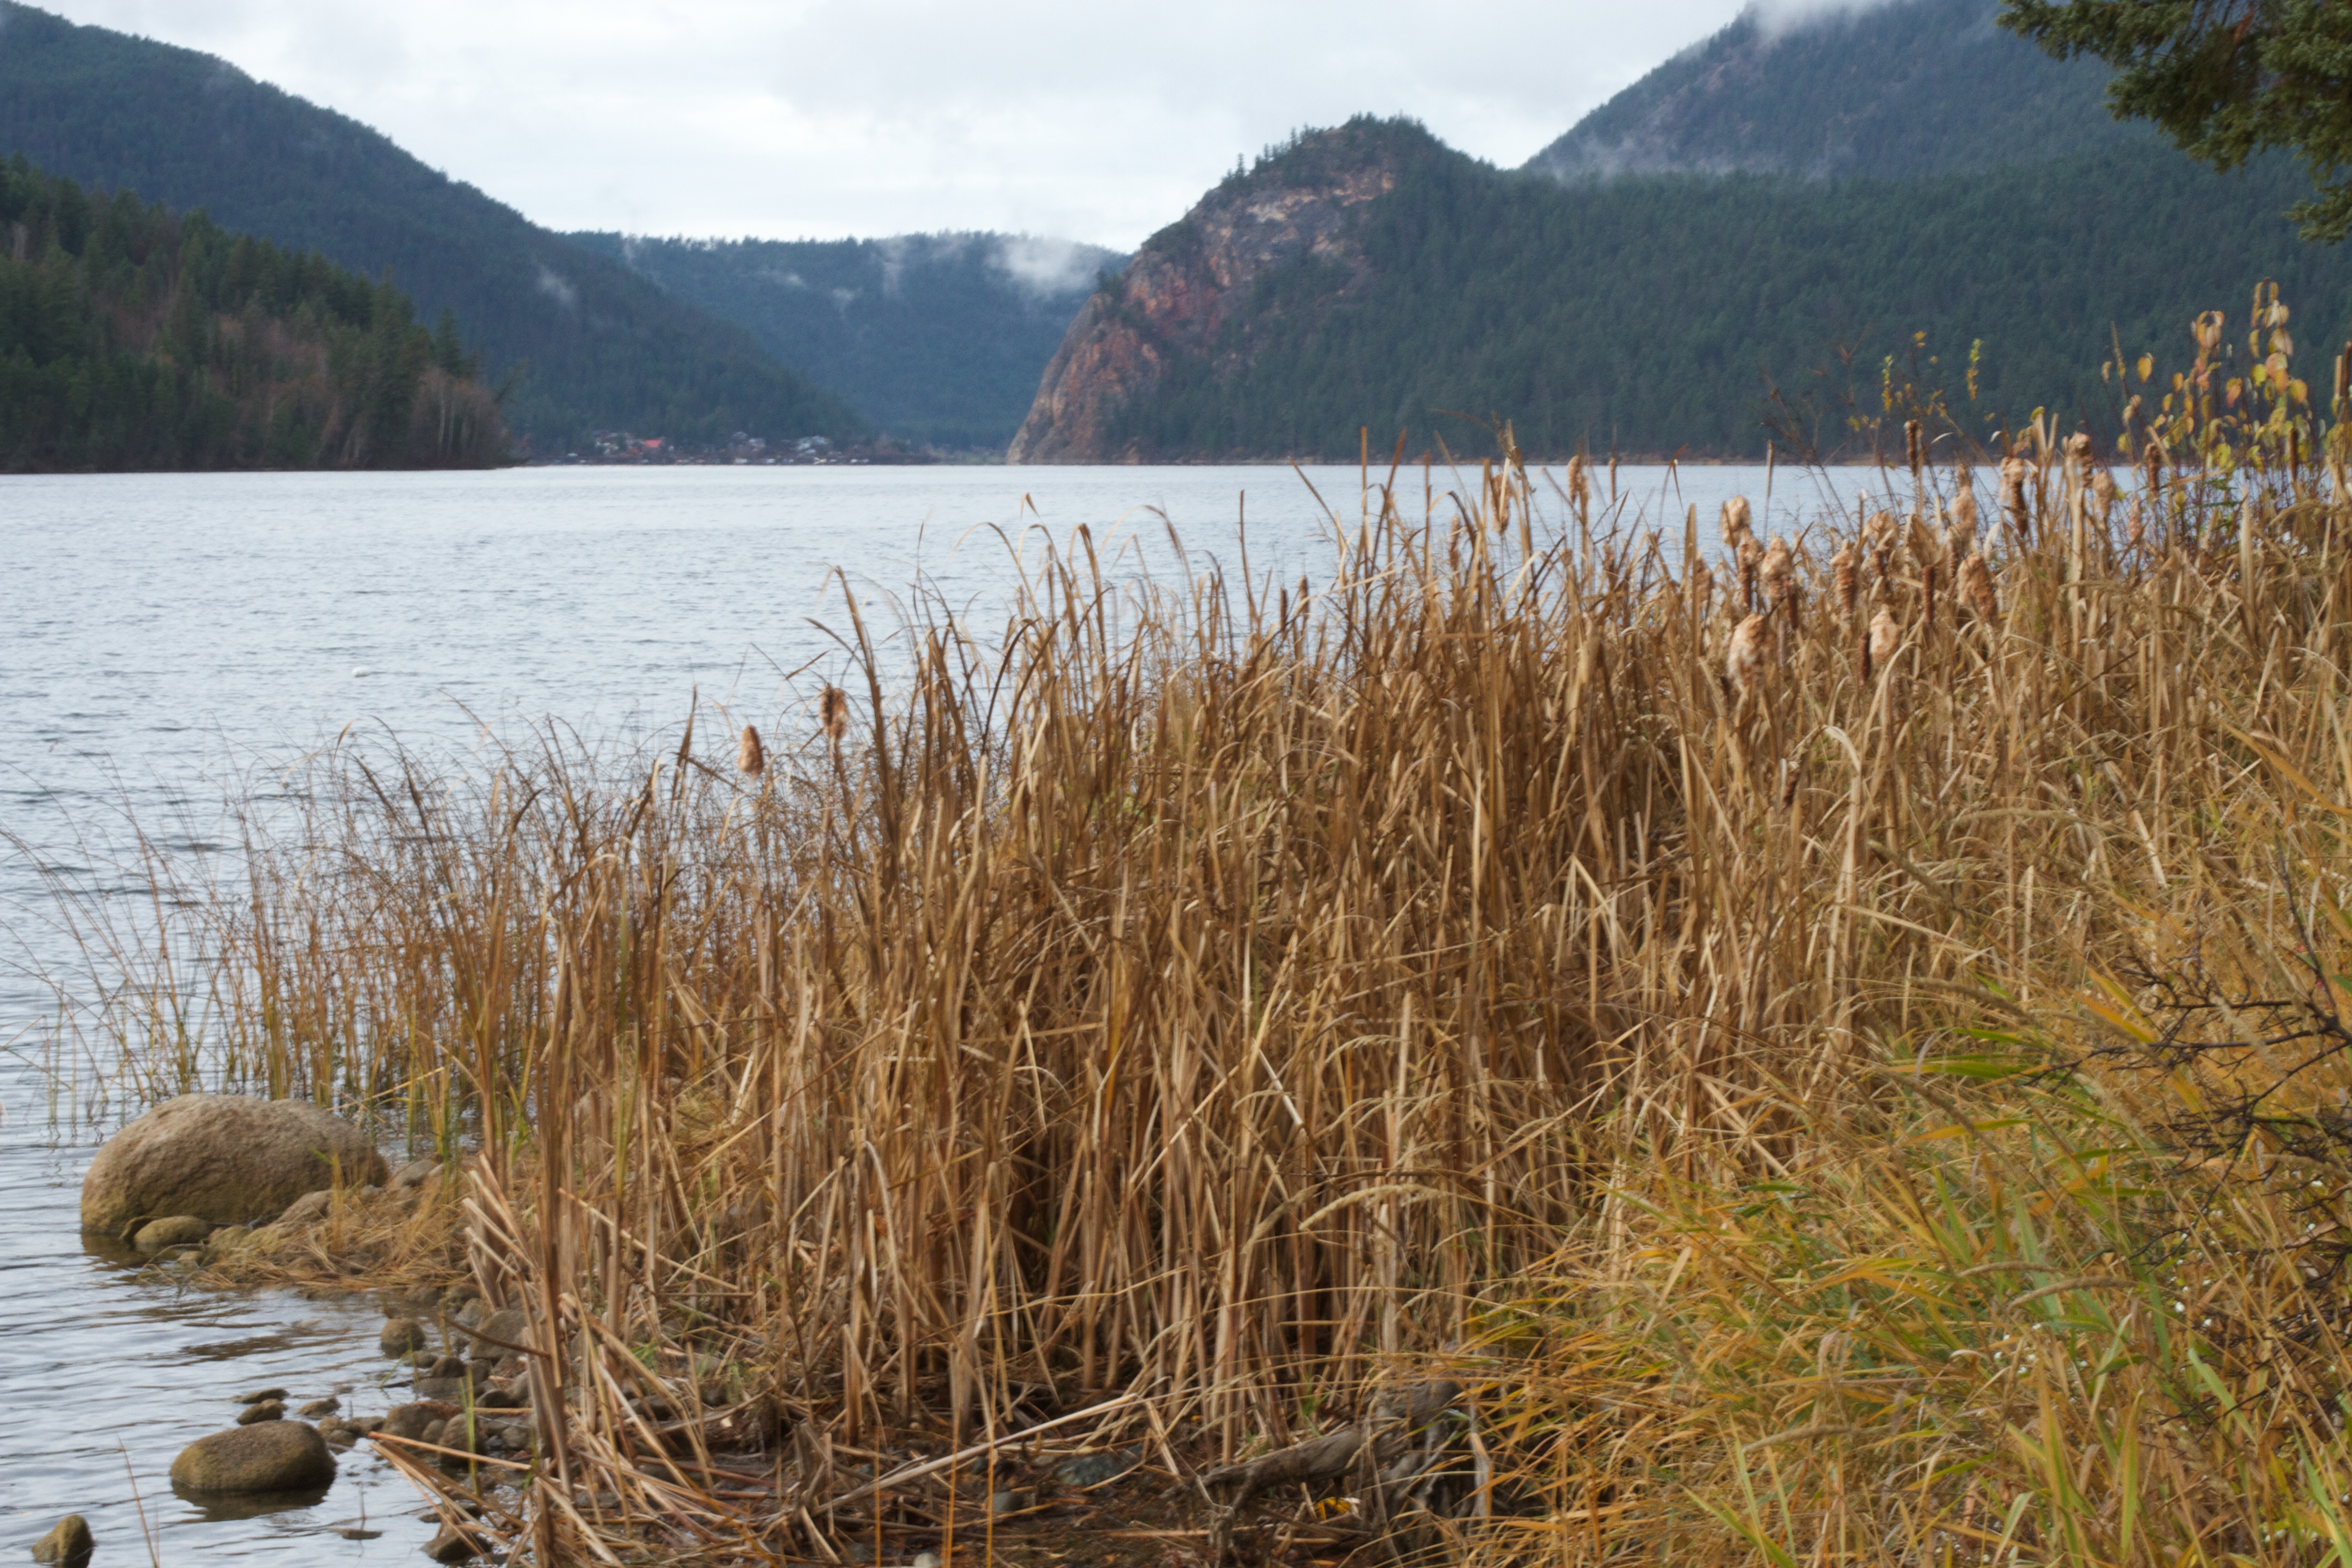
marsh, wilderness, mountain, lake, river, reservoir, wetland, habitat, loch, ecosystem, natural environment, geographical feature, grass family, phragmites